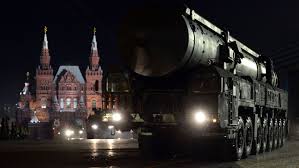
Label: Rs-24